Gap Inc.

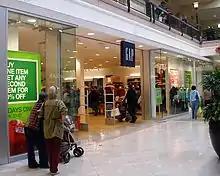
A Gap location in Westfield Valley Fair, San Jose, California

The Gap originally targeted the younger generation when it opened, with its name referring to the generation gap of the time. It originally sold everything that Levi Strauss & Co made in every style, size, and color, and organized the stock by size. The Gap was the first of many shops that carried only Levi's. In 1973, Gap started making their own jeans as a way to differentiate themselves from department stores. Gap's current marketing works to appeal to a broad demographic of customers, whereas Banana Republic presents a sophisticated image with a self expressing easygoing personality and Old Navy focuses "fun, fashion, and value" for families and younger customers. While the company has been criticized for blandness and uniformity in its selling environments, it maintains that it tailors its stores "to appeal to unique markets" by developing multiple formats and designs. The domain "www.gap.com" attracts over 18 million visitors annually, according to a 2008 Compete.com survey. In 2018, a Gap ad campaign featuring a young girl wearing a hijab has been stirring up controversy in France.